Slavic migrations to the Balkans

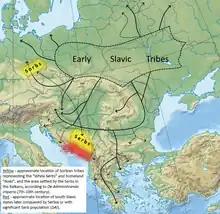
Migration route of the Serbs in the 7th century.

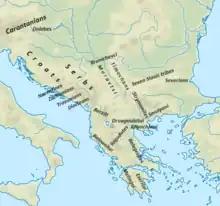
Approximate location of South Slavic tribes, per V. V. Sedov 1995.

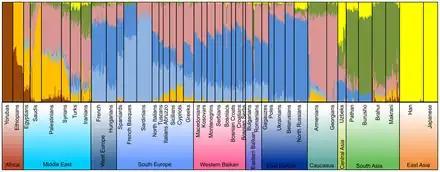
Admixture analysis of autosomal SNPs of the Southeast Europe in a global context on the resolution level of 7 assumed ancestral populations: the African (brown), South/West European (light blue), Asian (yellow), Middle Eastern (orange), South Asian (green), North/East European (dark blue) and beige Caucasus component.

As a response against the Slavic intrusion, Byzantines with alliance negotiations began to provoke conflict between the Gepids and Lombards (with the defeat of Gepids), and Justinian I succeeded to realize an extensive building program of more than 600 forts across three defensive lines in the Balkans, because of which was not recorded an independent raid of the Sclaveni between 552 and 577. In 558/559 some Sclaveni joined Kutrigurs led by Zabergan in their devastating invasion of the Balkans, and in 568 Kutrigurs raided Dalmatia as well. Historical circumstances substantially changed with the arrival of the Pannonian Avars (after complete fall of Gepids (567) and departure of Lombards in 568), who fought against the Antae and subjugated masses of both Antae (562, but maintained independence as Byzantine allies until 602) and Sclaveni (Pannonian-Middle Danubian Slavs lost independence to Avars between 571 and 578, while Lower Danube/Wallachian Slavs were active on their own although as Avar allies since 585). It is considered as unlikely that the Avars at one time ruled over all Slavs in the Danube region, and "whether autonomously or under commission from the Avars", they continued to make incursions into the Roman territory.